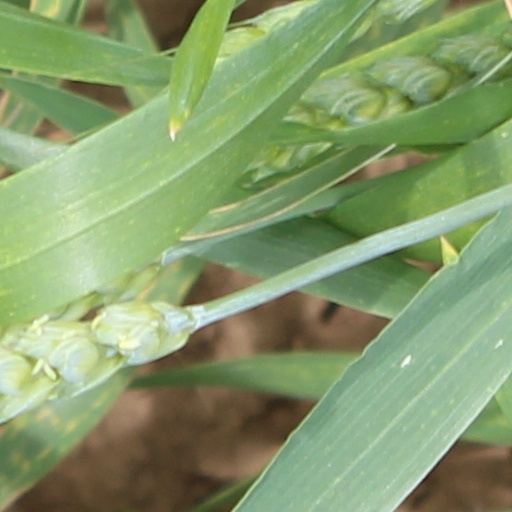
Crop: wheat